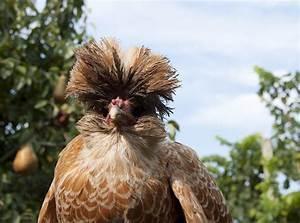
chicken